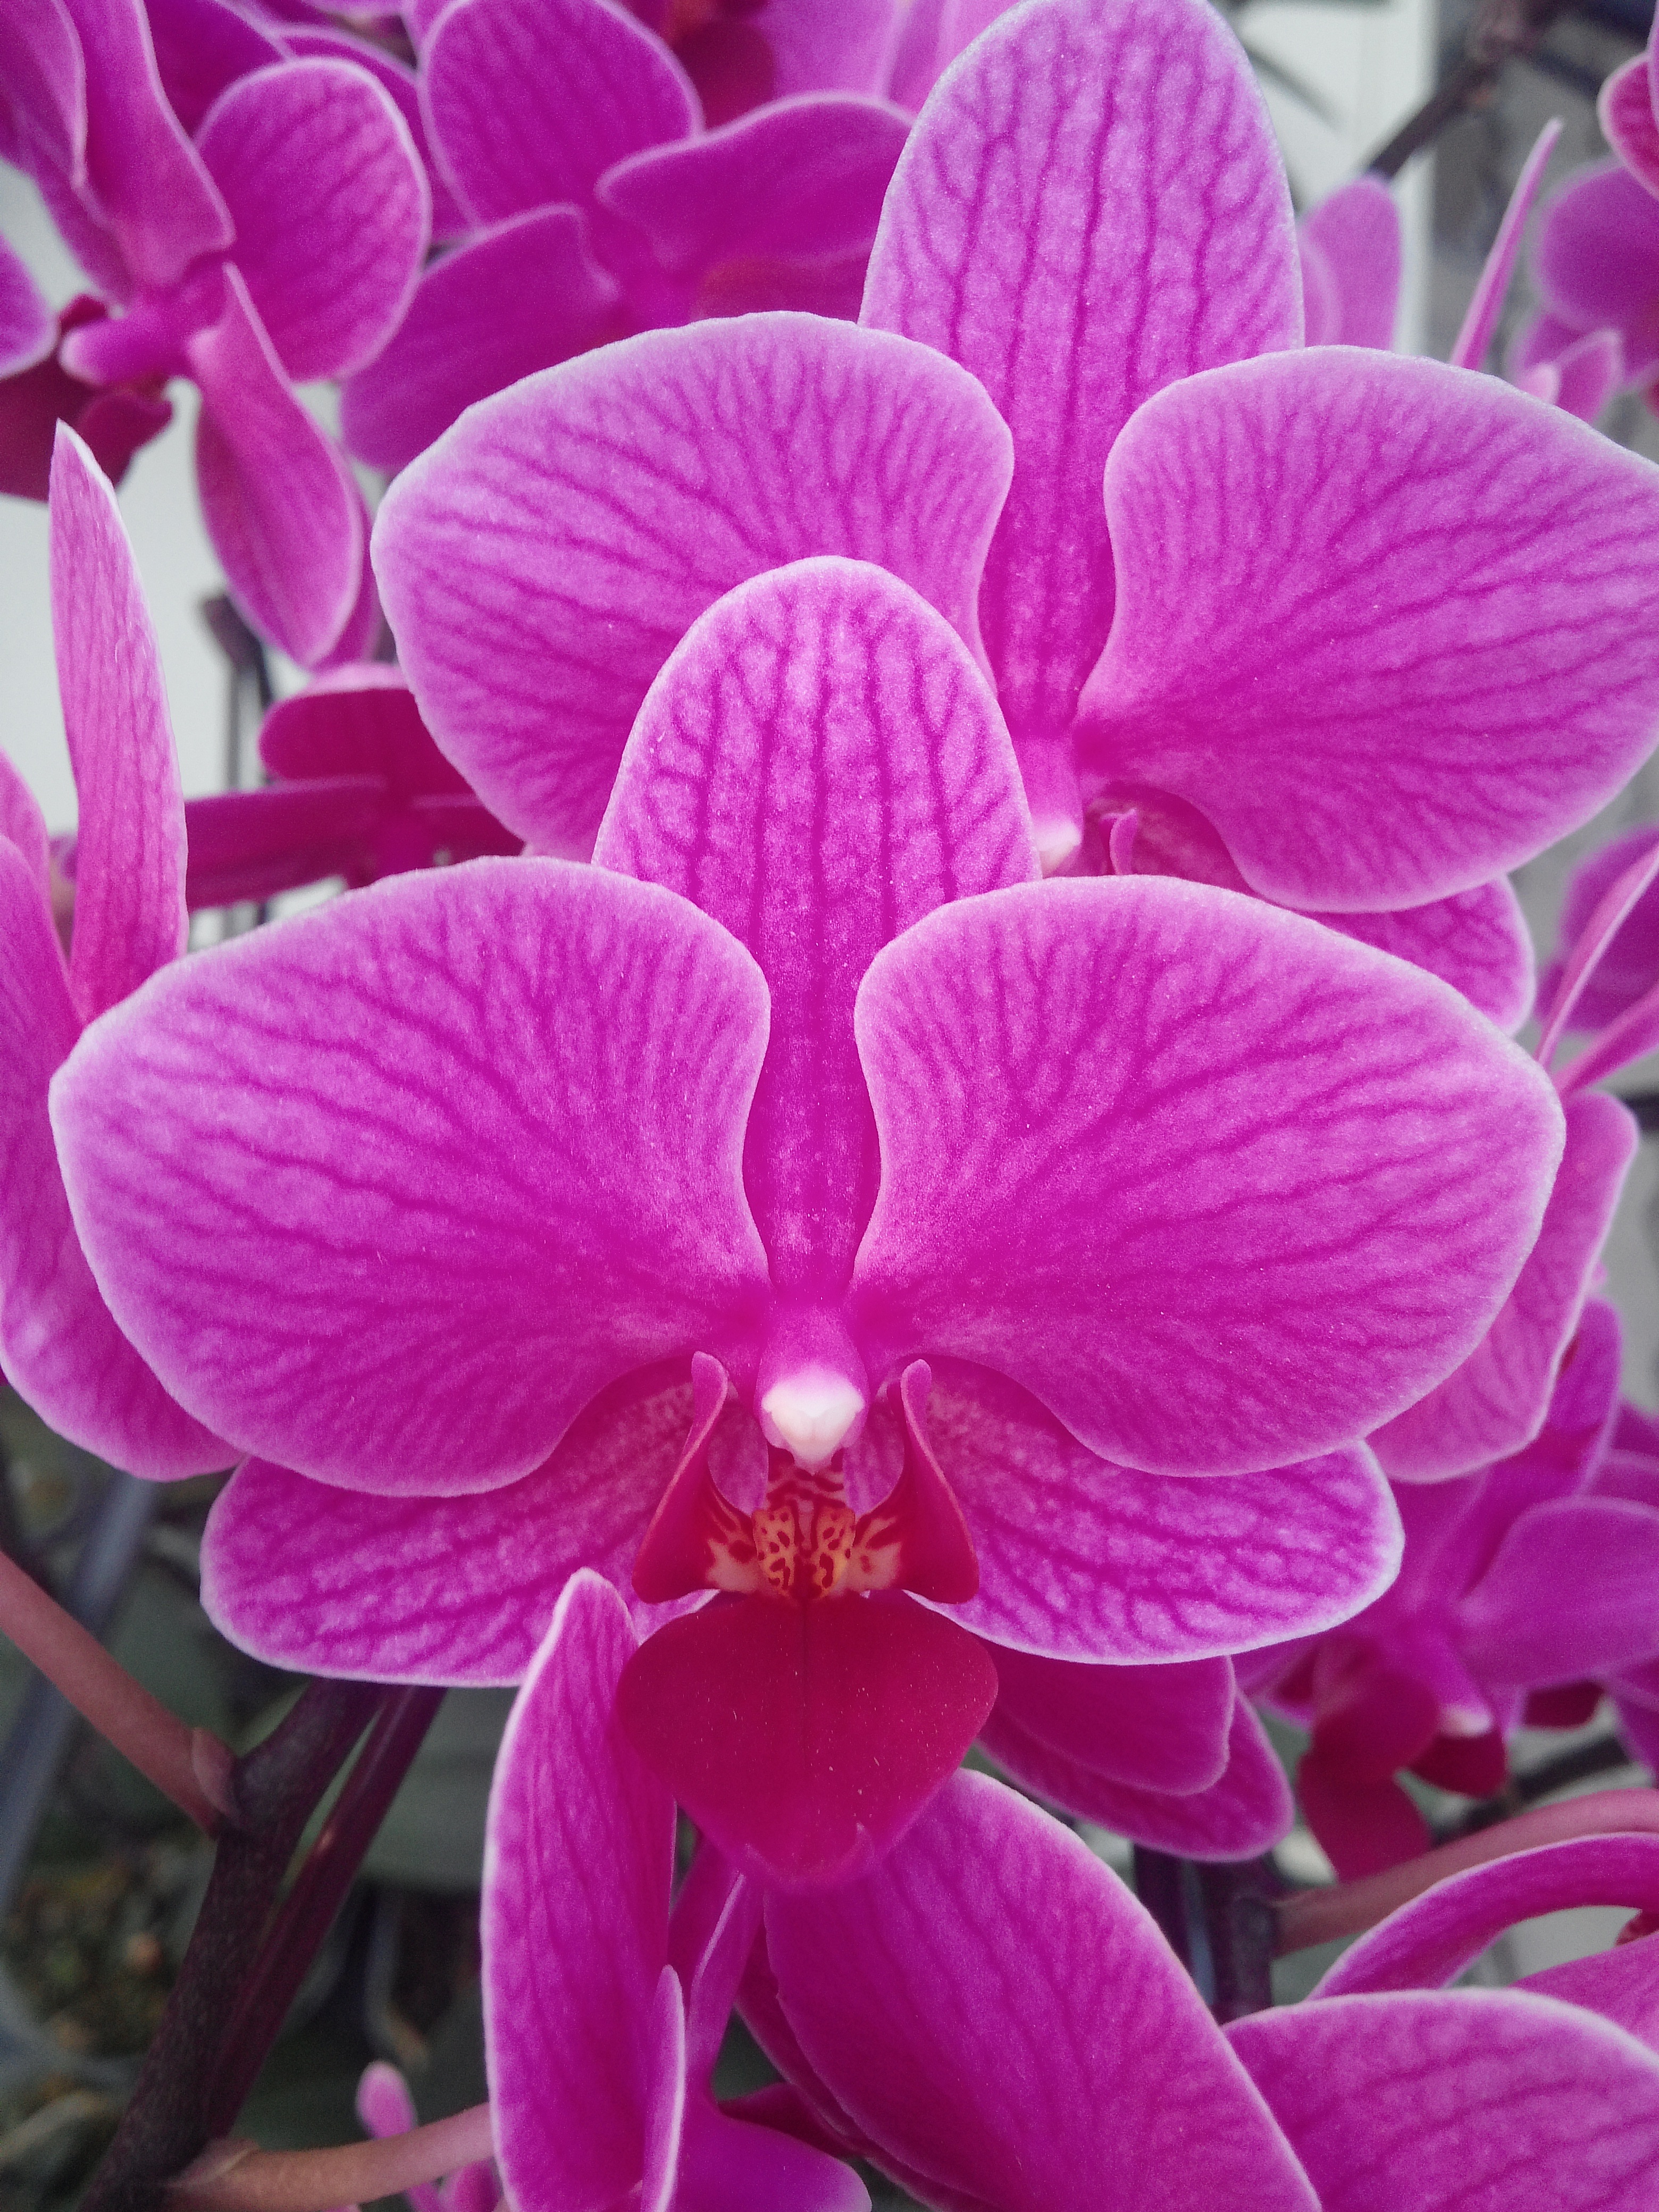
flower, plant, pink, moth orchid, orchid, flora, botany, land plant, flowering plant, petal, cattleya